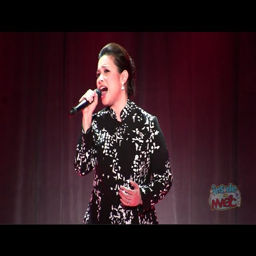
speaking , how could we forget person ? here , pop artist sings the famous song at the expo .